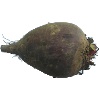
Label: Beetroot 1